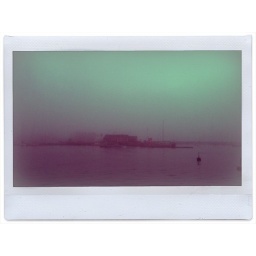
Luckily there was a red sign in the midst of the darkness and the fog